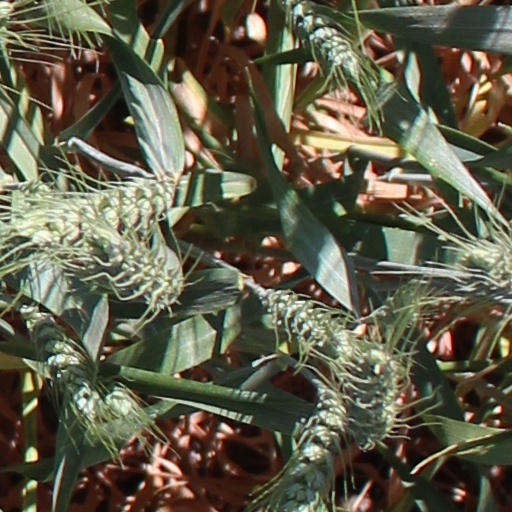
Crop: wheat